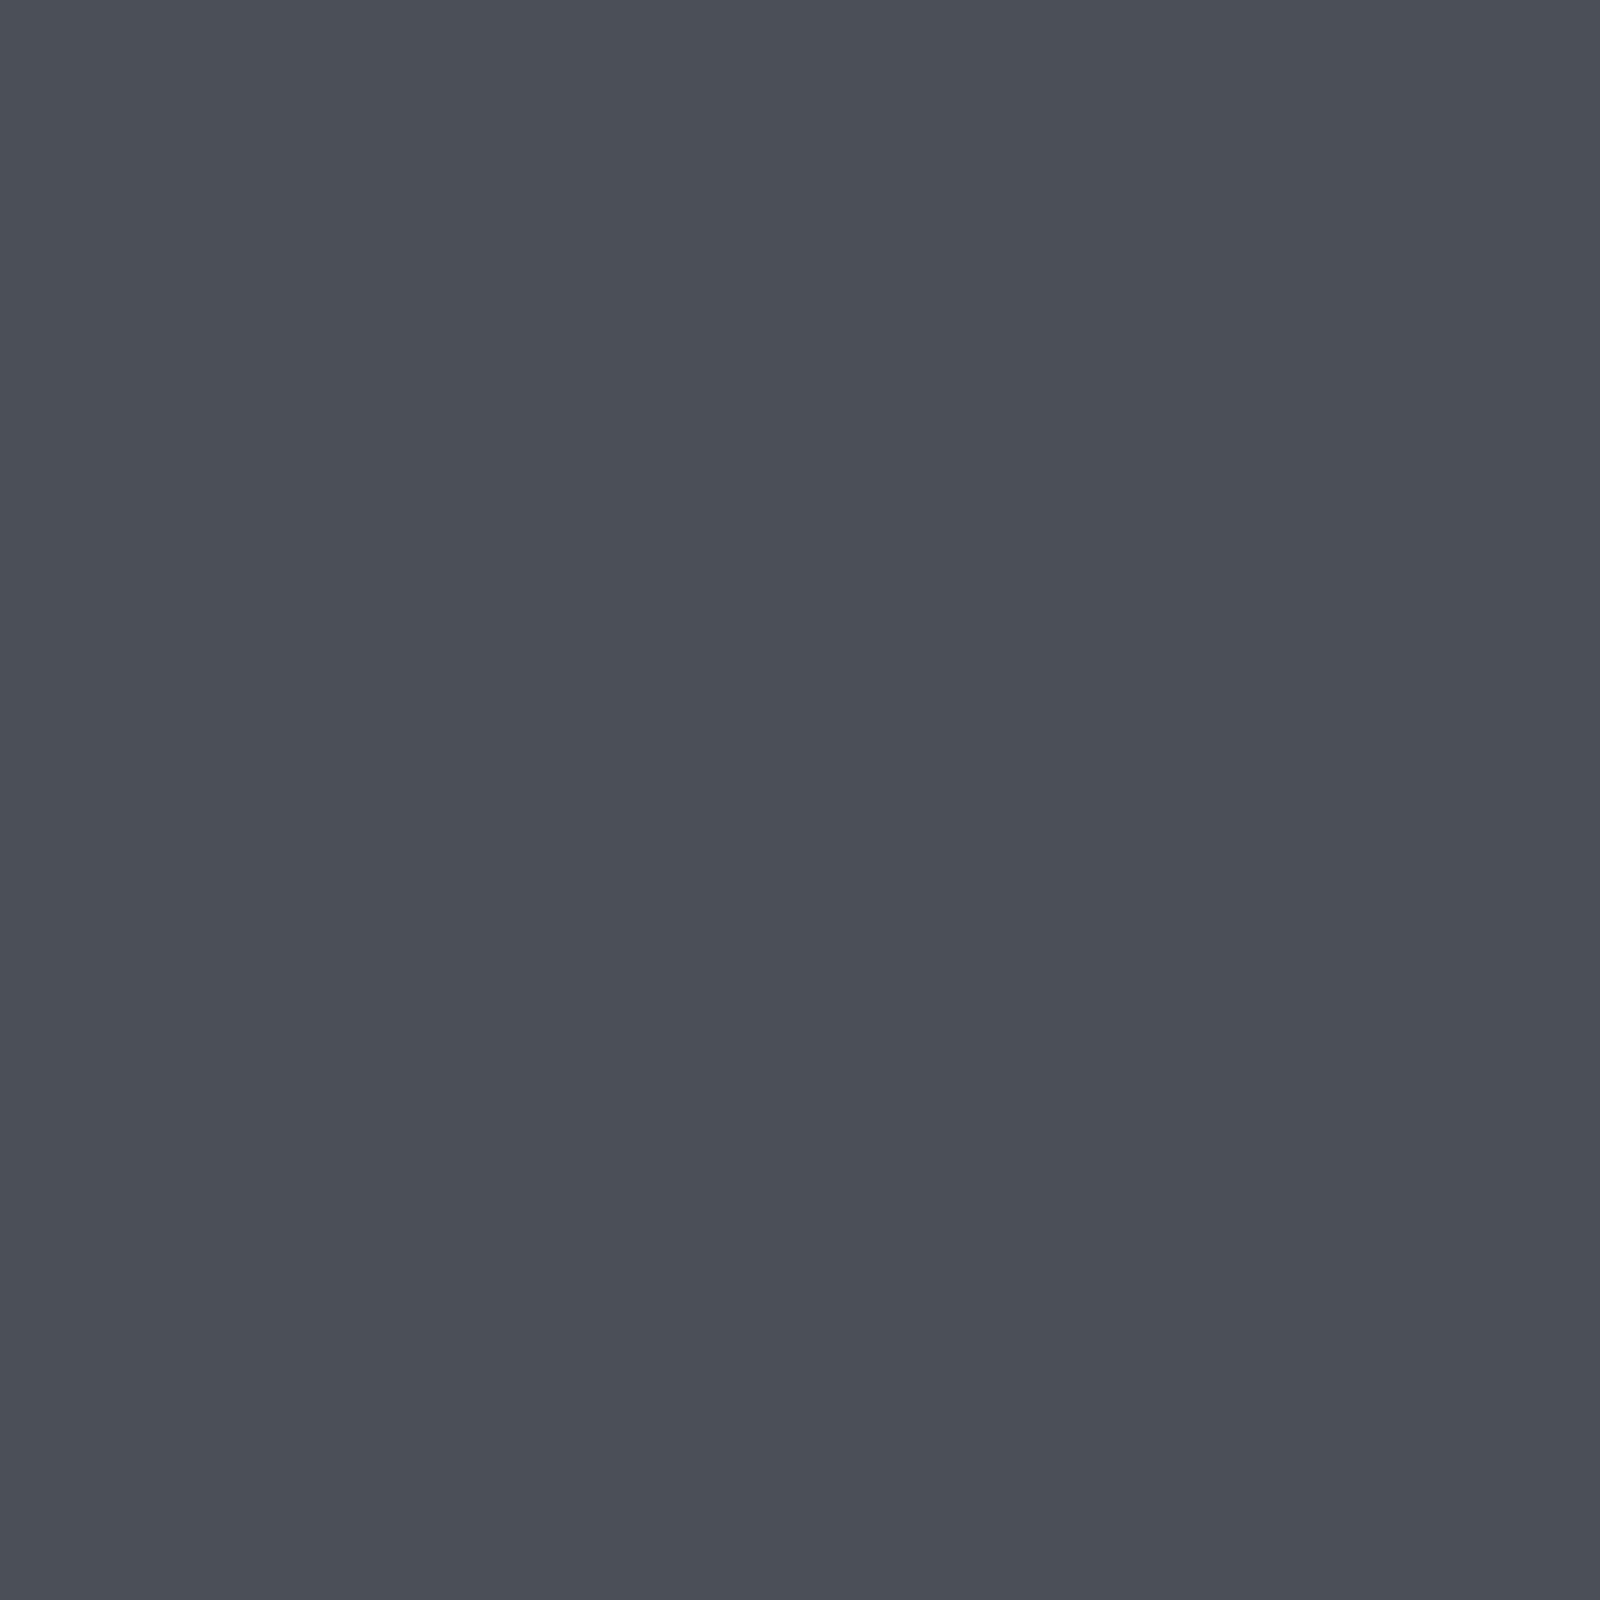
Item Name: 12 Pack: FolkArt® Glossy™ High-Gloss Acrylic Paint
Bullet Point 1: With an array of vibrant, bold colors, FolkArt Glossy provides a stunning shiny finish to all your DIY projects. From crafts to home décor, these acrylic paints go on smooth and dry to a bright, glossy finish. The high-quality formula is perfect for both indoor and outdoor projects and provides exceptional coverage on wood, canvas, tin, terra cotta, and more. Add FolkArt Glossy to your crafting essentials for adding color and shine to your space.
Bullet Point 2: Available in multiple colors. 2 fl. oz. (59 mL) bottle size. 12 bottles. High gloss finish. Smooth, creamy acrylic paint. Water-based. Nontoxic. For use on porous surfaces such as wood, canvas, terra cotta, tin, paper mache, and more. Shake well. Let dry 1 hr. between coats. Clean while wet with soap and water.. Conforms to ASTM D-4236. For indoor and outdoor use.
Product Description: With an array of vibrant, bold colors, FolkArt Glossy provides a stunning shiny finish to all your DIY projects. From crafts to home décor, these acrylic paints go on smooth and dry to a bright, glossy finish. The high-quality formula is perfect for both indoor and outdoor projects and provides exceptional coverage on wood, canvas, tin, terra cotta, and more. Add FolkArt Glossy to your crafting essentials for adding color and shine to your space.
Value: 12.0
Unit: Count

Price: 40.24